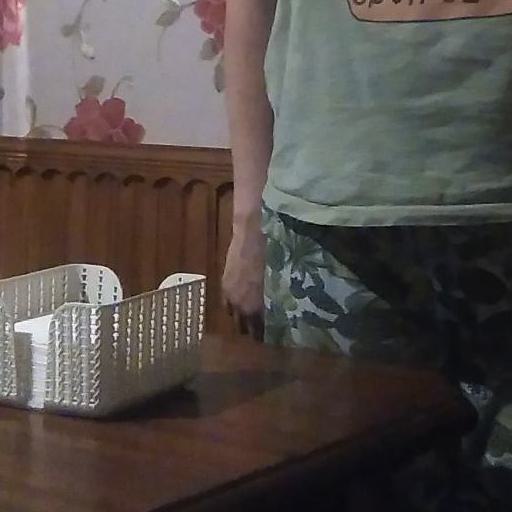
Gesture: no_gesture